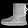
Label: Ankle boot